Jean-Pierre Chupin

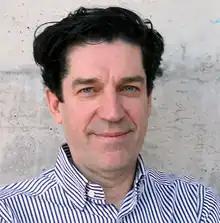
Photograph of Jean-Pierre Chupin

Jean-Pierre Chupin (born September 3, 1960 in Nantes, France) is a French and Canadian architect, researcher, and architectural theorist who specializes in reasoning by analogy, qualitative practices, architectural competitions and awards of excellence. He is a professor at the School of Architecture, Faculty of Environmental Design, Université de Montréal. He holds the Canada Research Chair in Architecture, Competitions and Mediations of Excellence (CRC-ACME). He coordinates the Laboratory for the Study of Potential Architecture (L.E.A.P) since 2012.